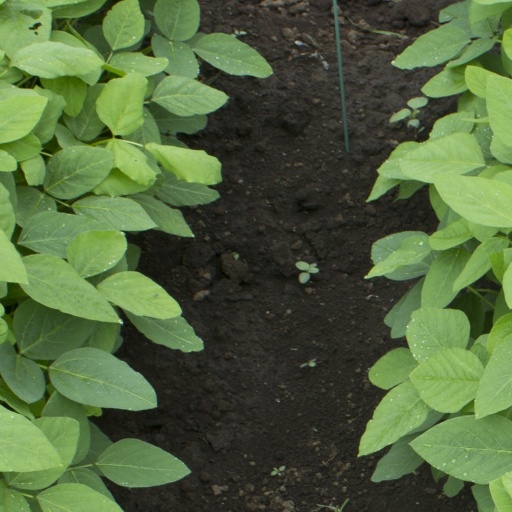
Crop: soybean